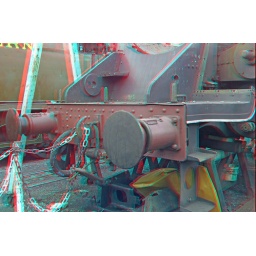
The Bluebell Railway in anaglyph 3D stereo red cyan glasses needed